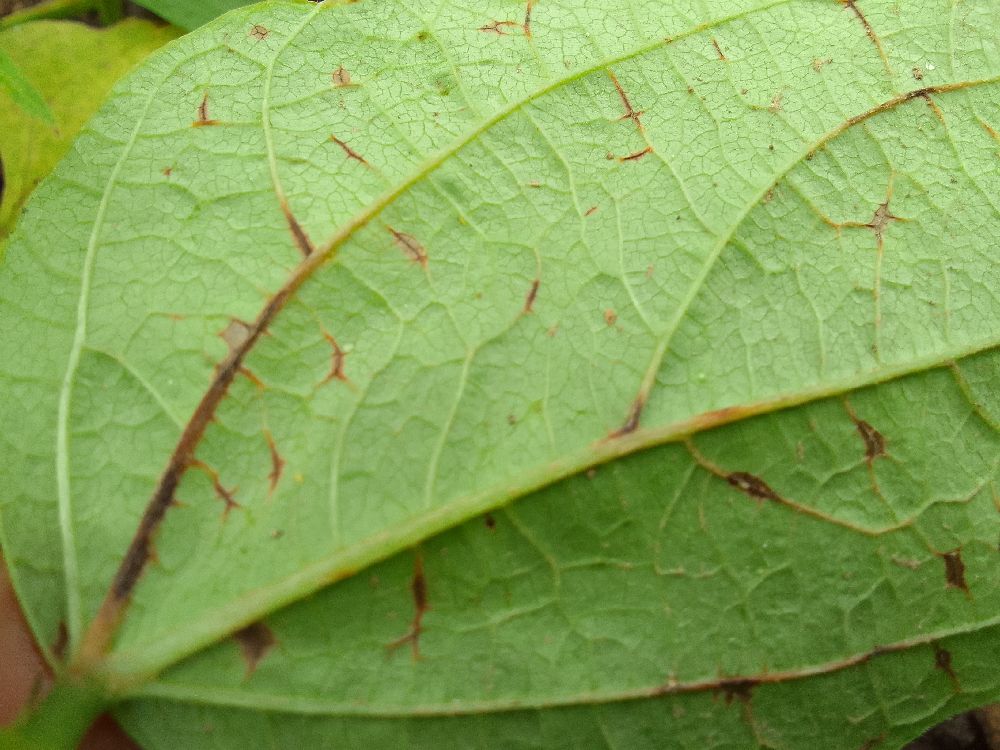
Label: anthracnose